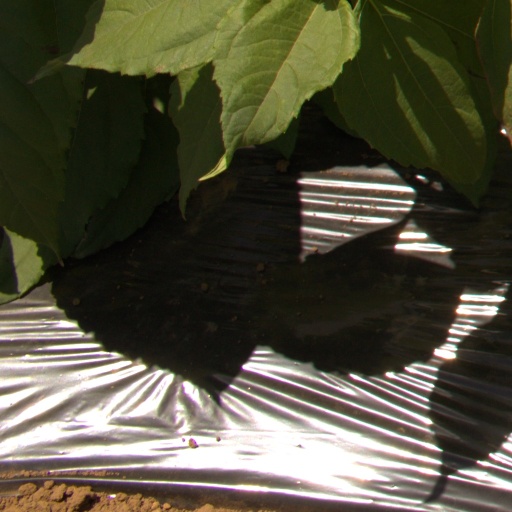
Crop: Jerusalem artichoke